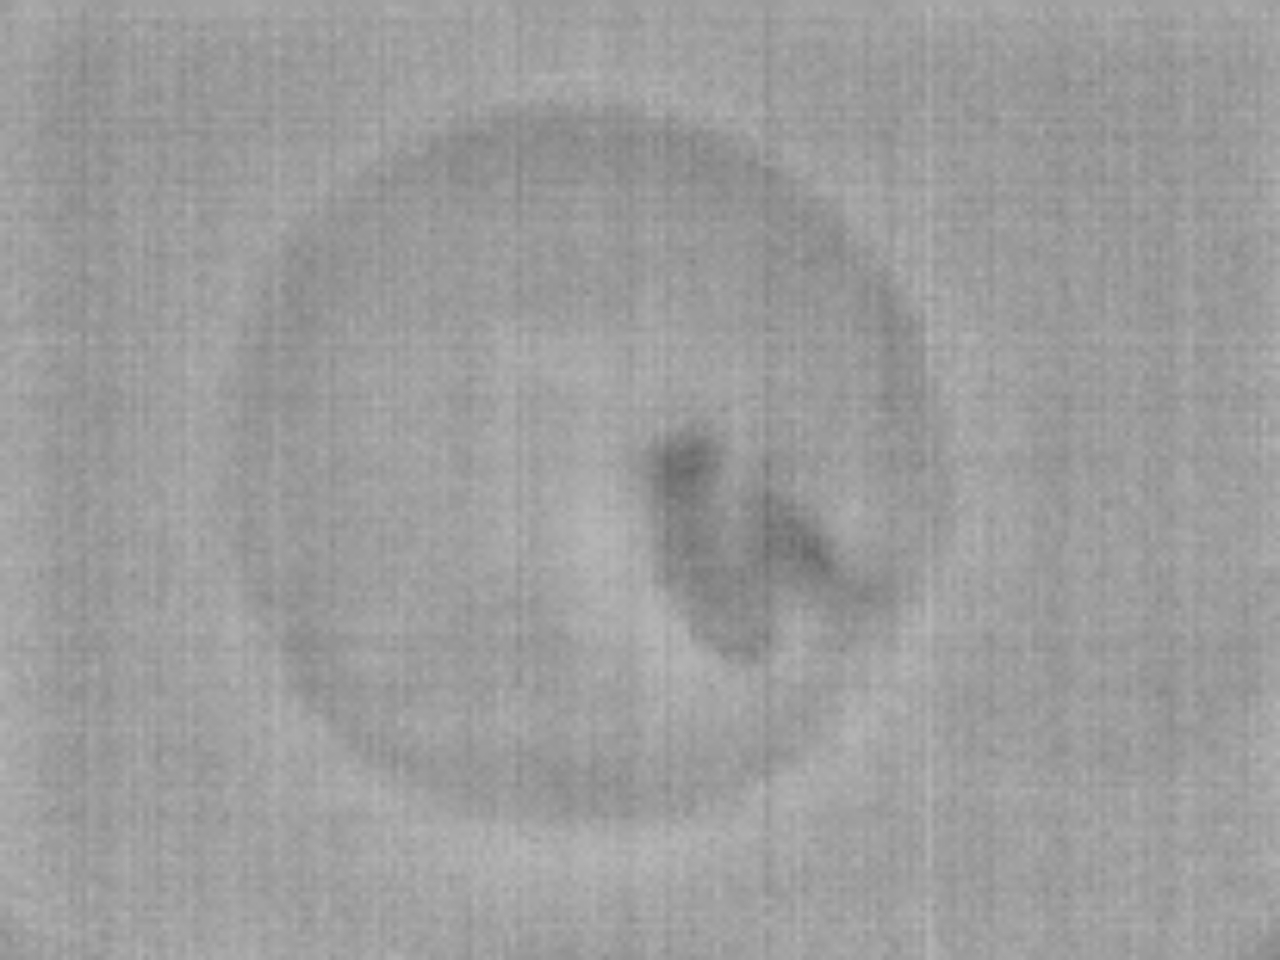
Label: Minor Defect